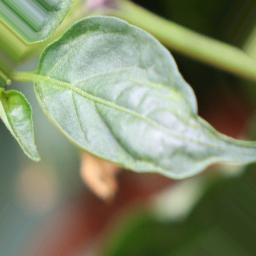
Label: mites_and_trips